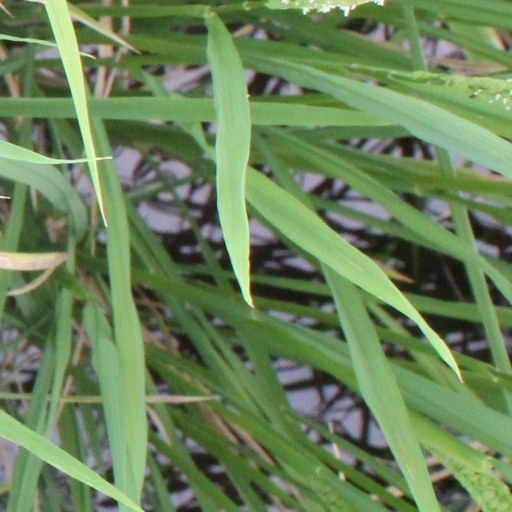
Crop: rice